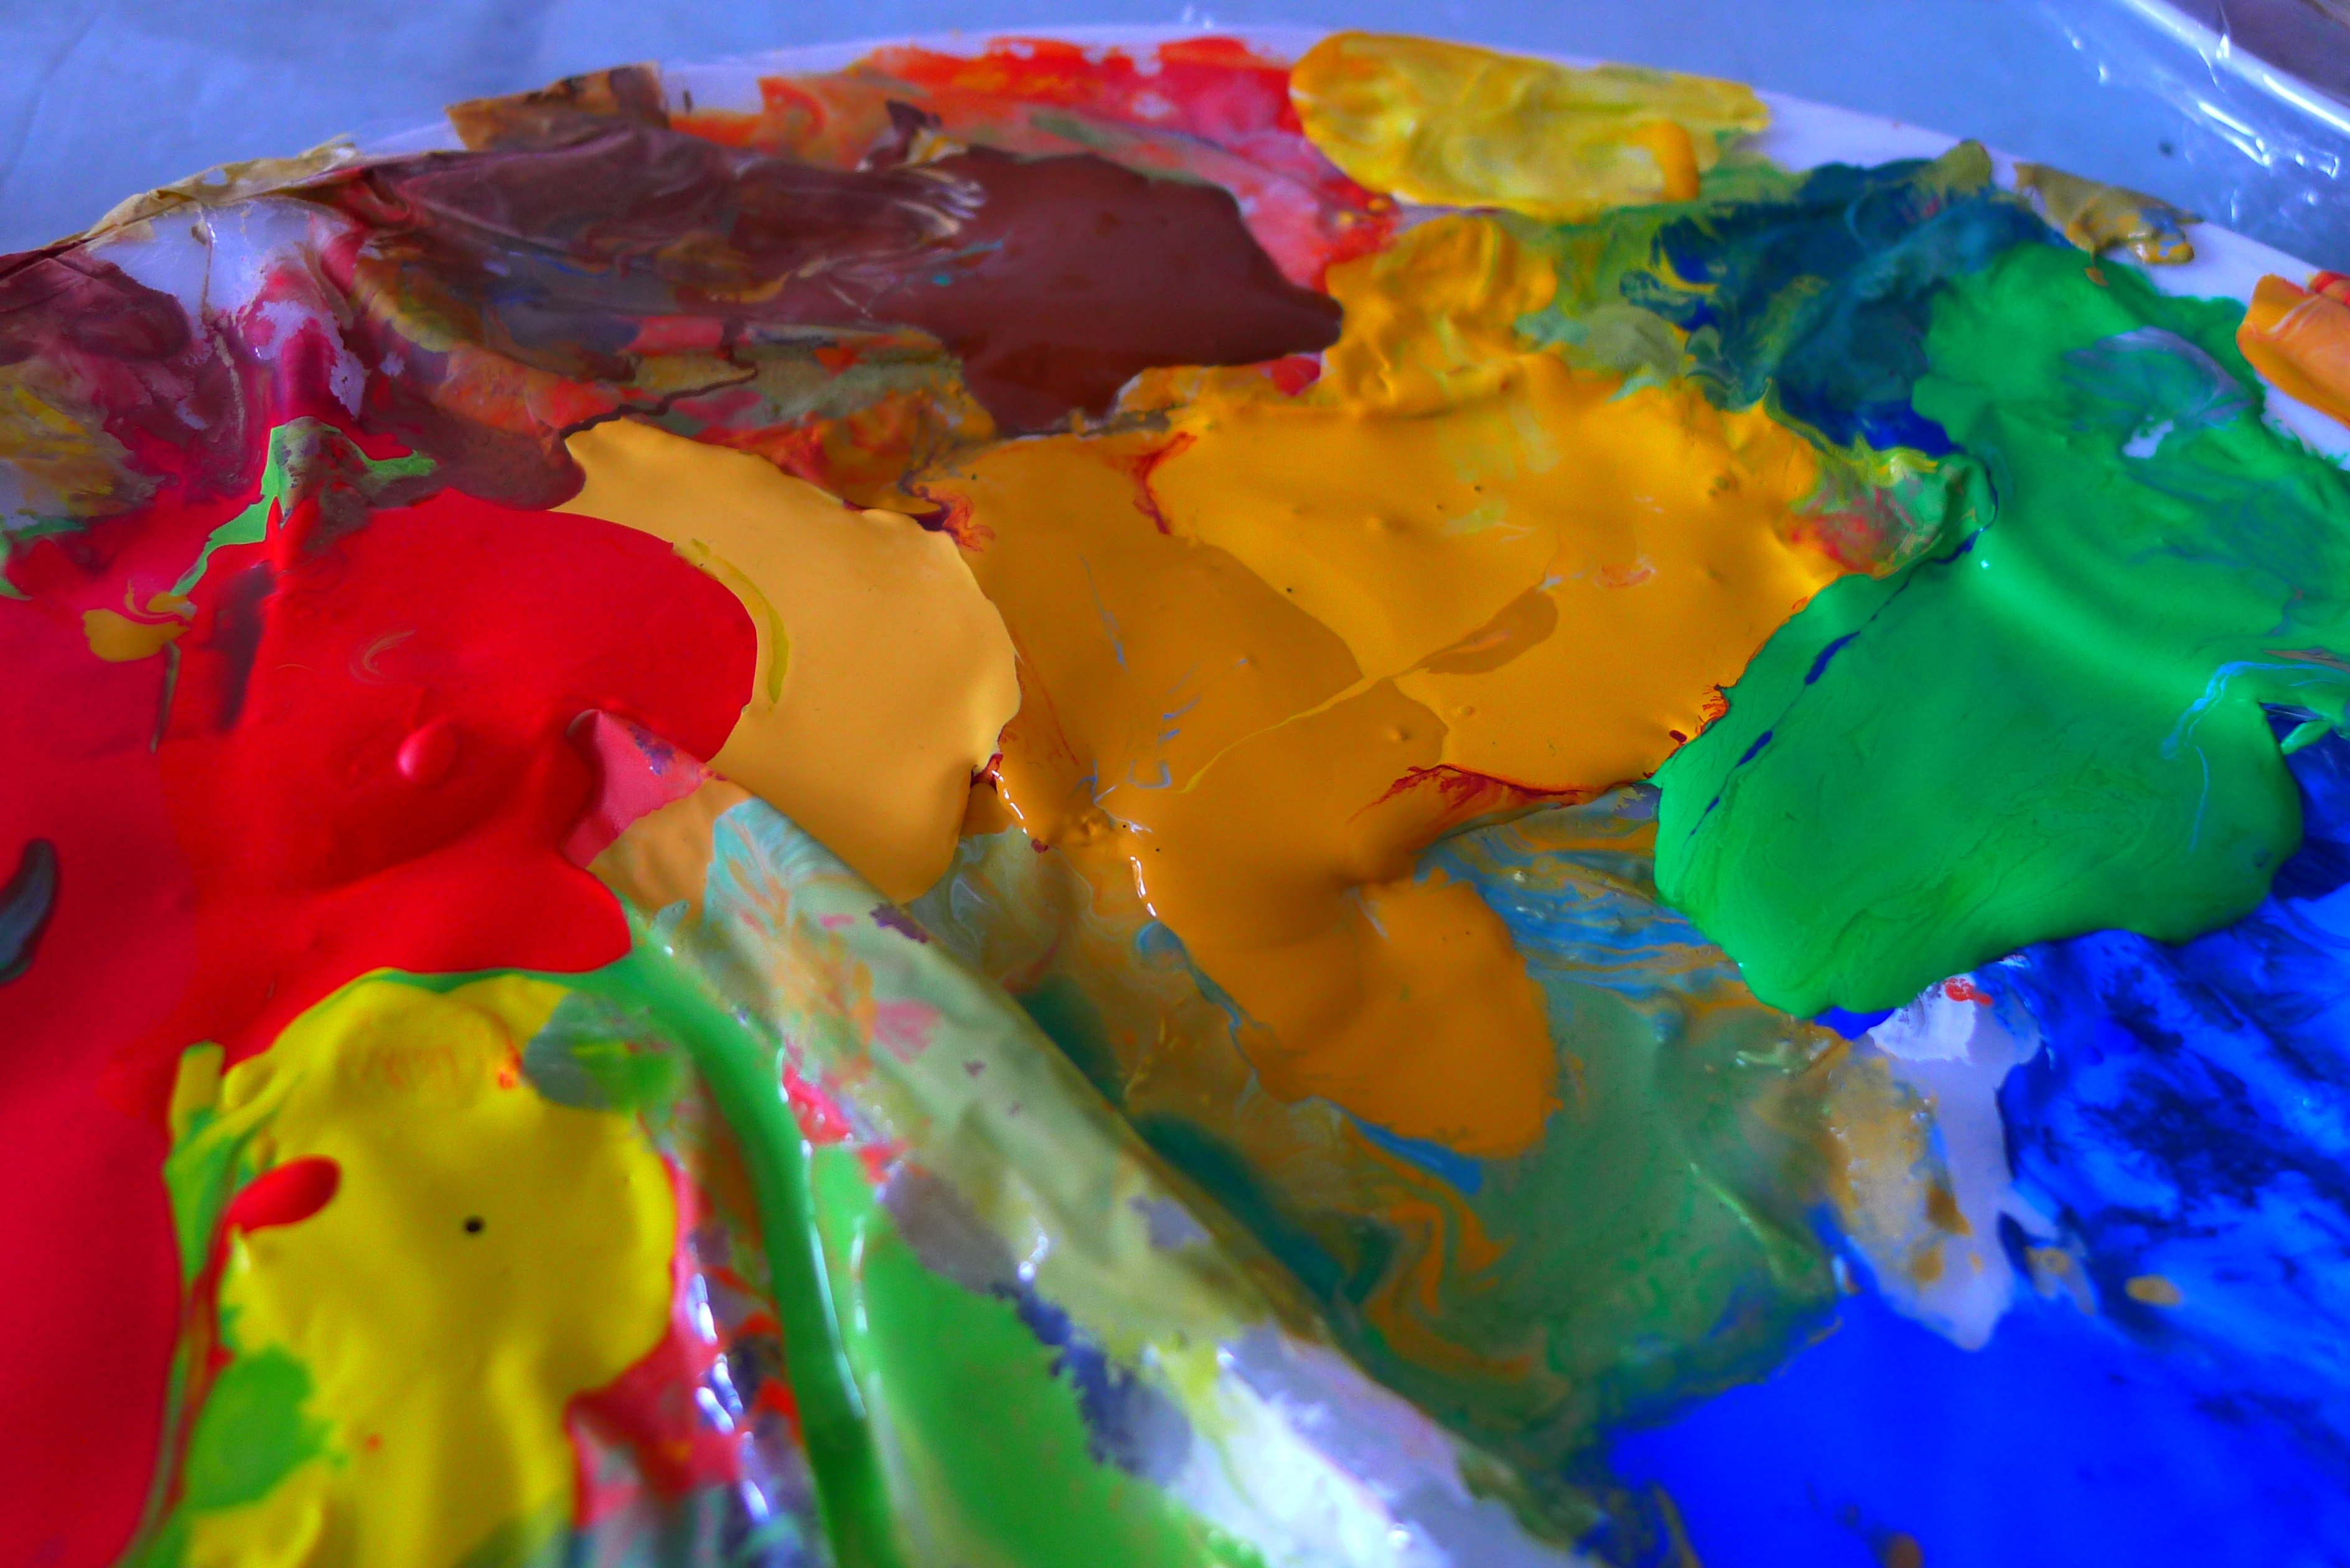
leaf, flower, color, paint, colorful, yellow, macro photography, artistically, acrylic paint